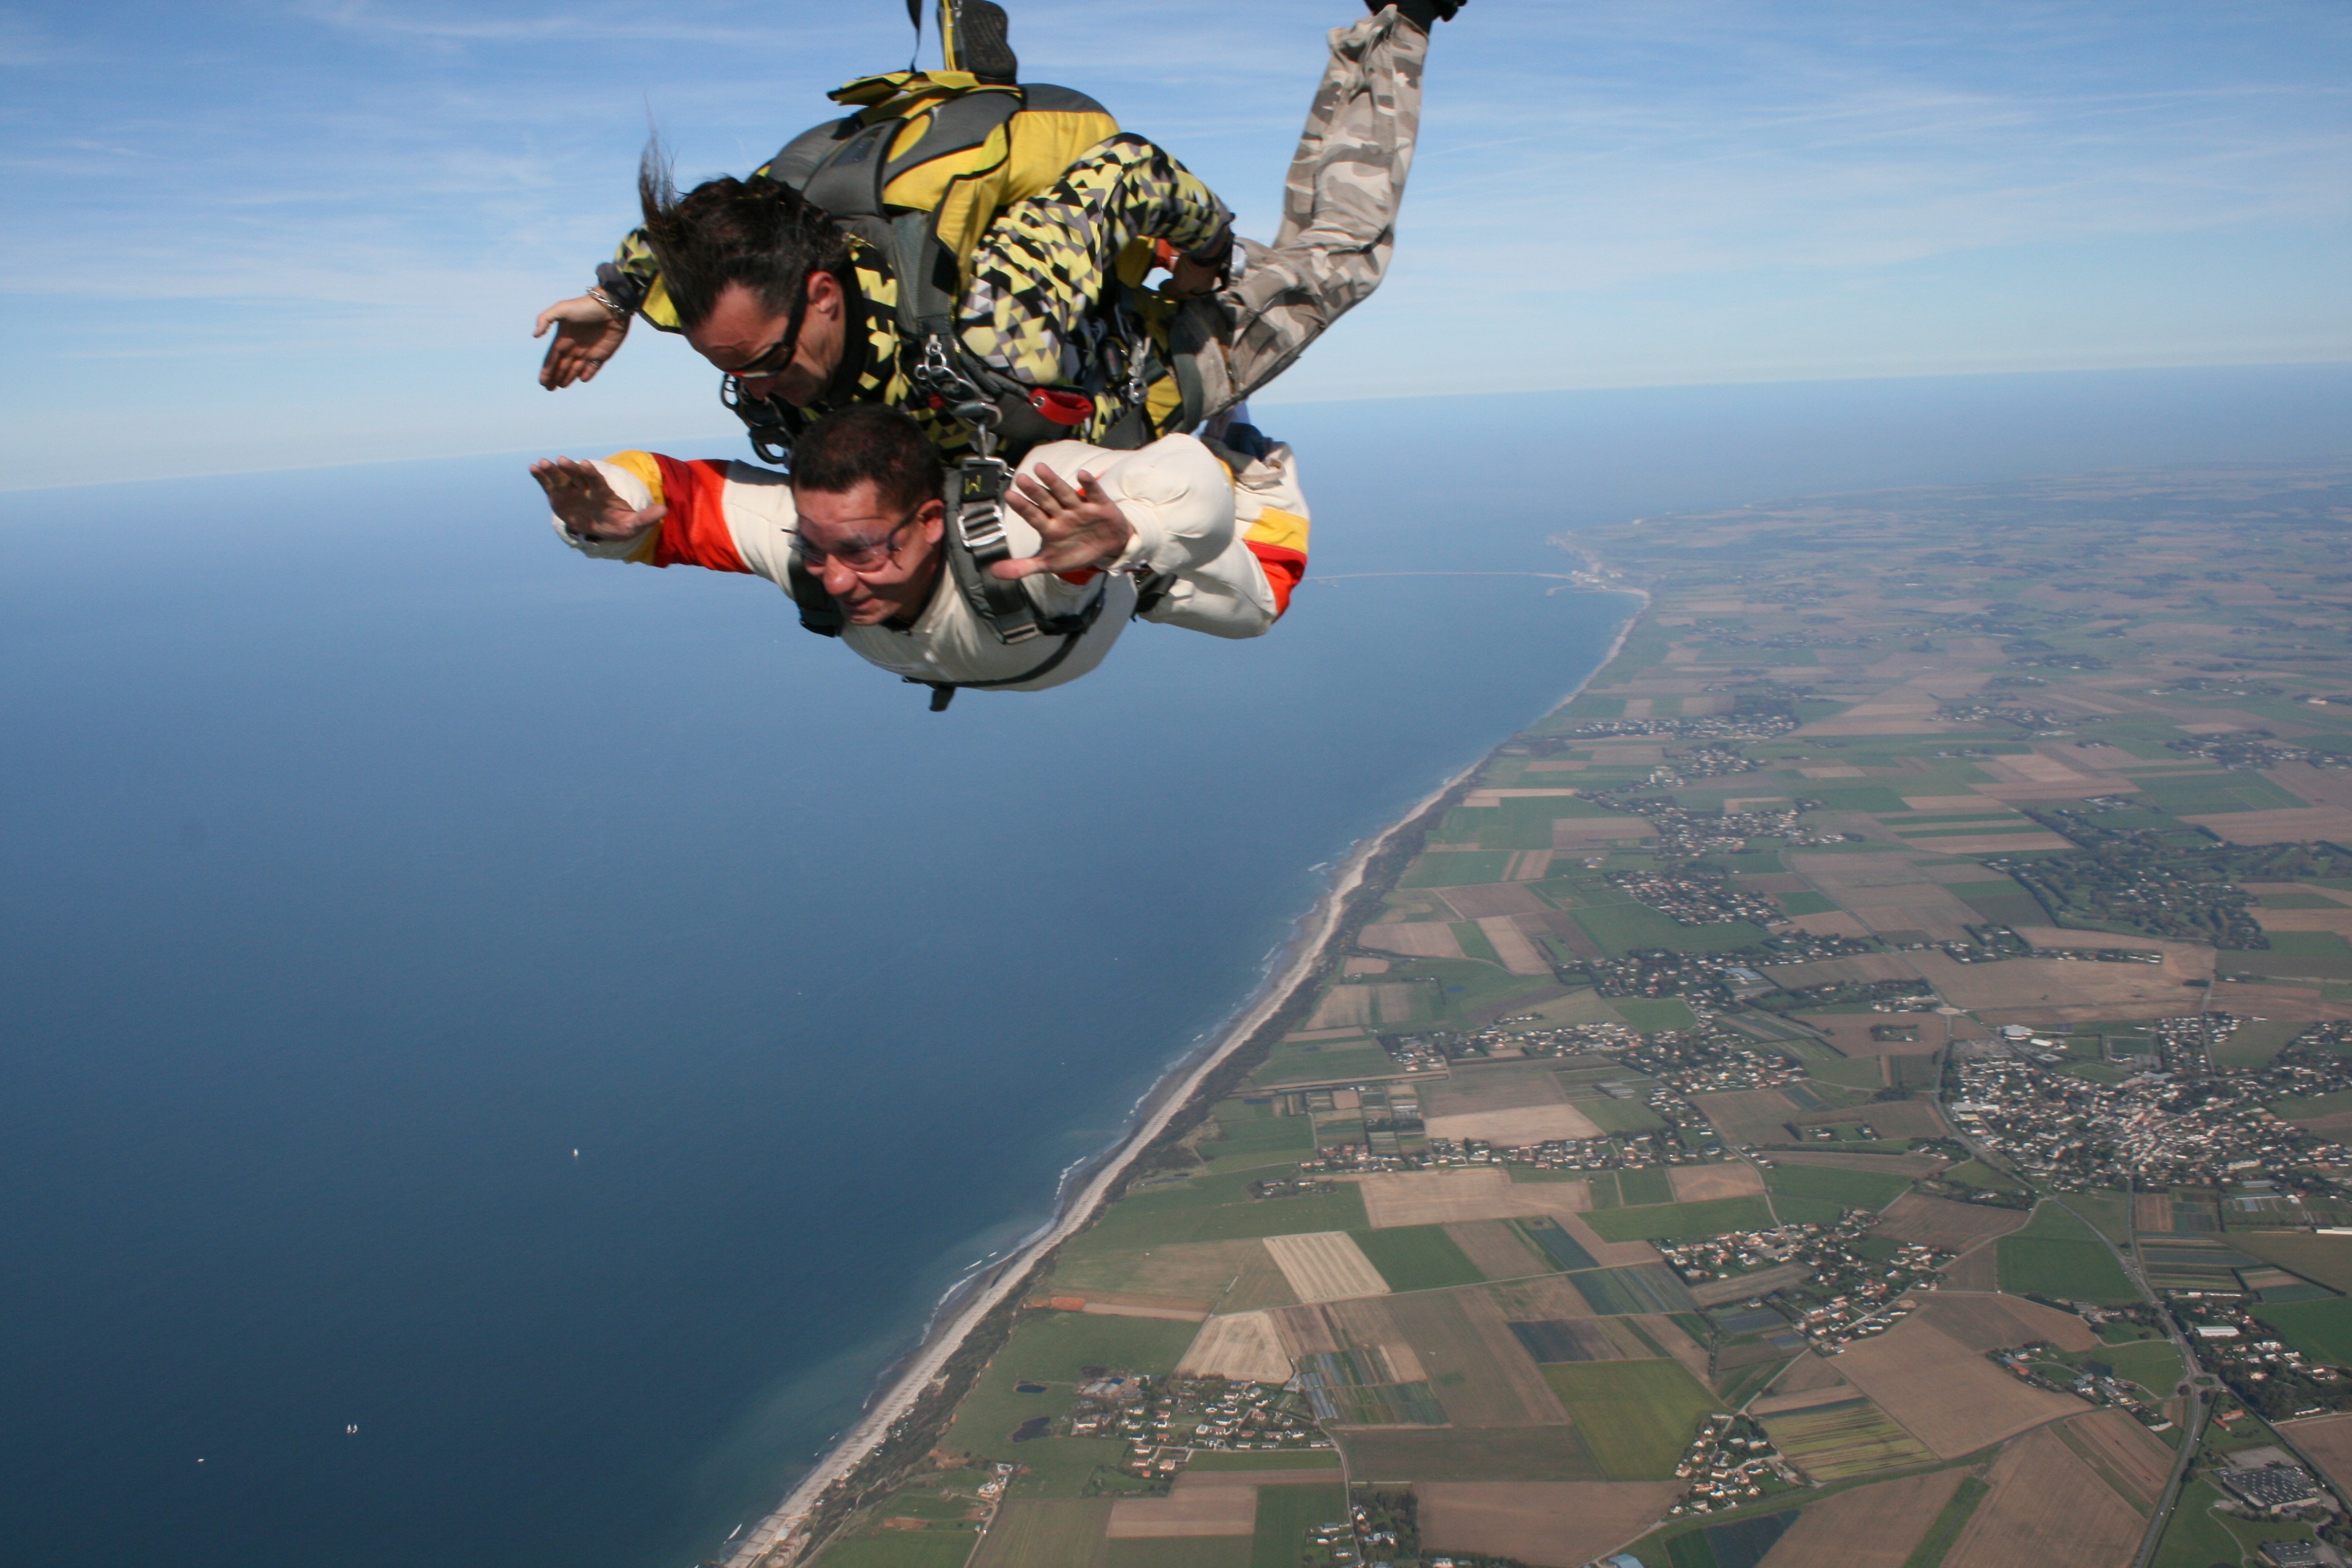
sky, sport, fall, escape, aircraft, flight, extreme, extreme sport, parachute, paragliding, skydiving, duo, hover, sports, beauty, normandy, parachuting, air sports, free fall, atmosphere of earth, windsports, tandem skydiving